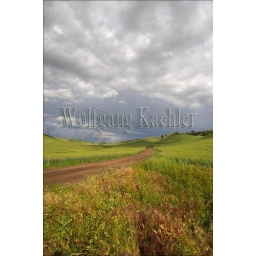
Usa, washington state, palouse country near pullman, dark clouds over wheat field, gravel road